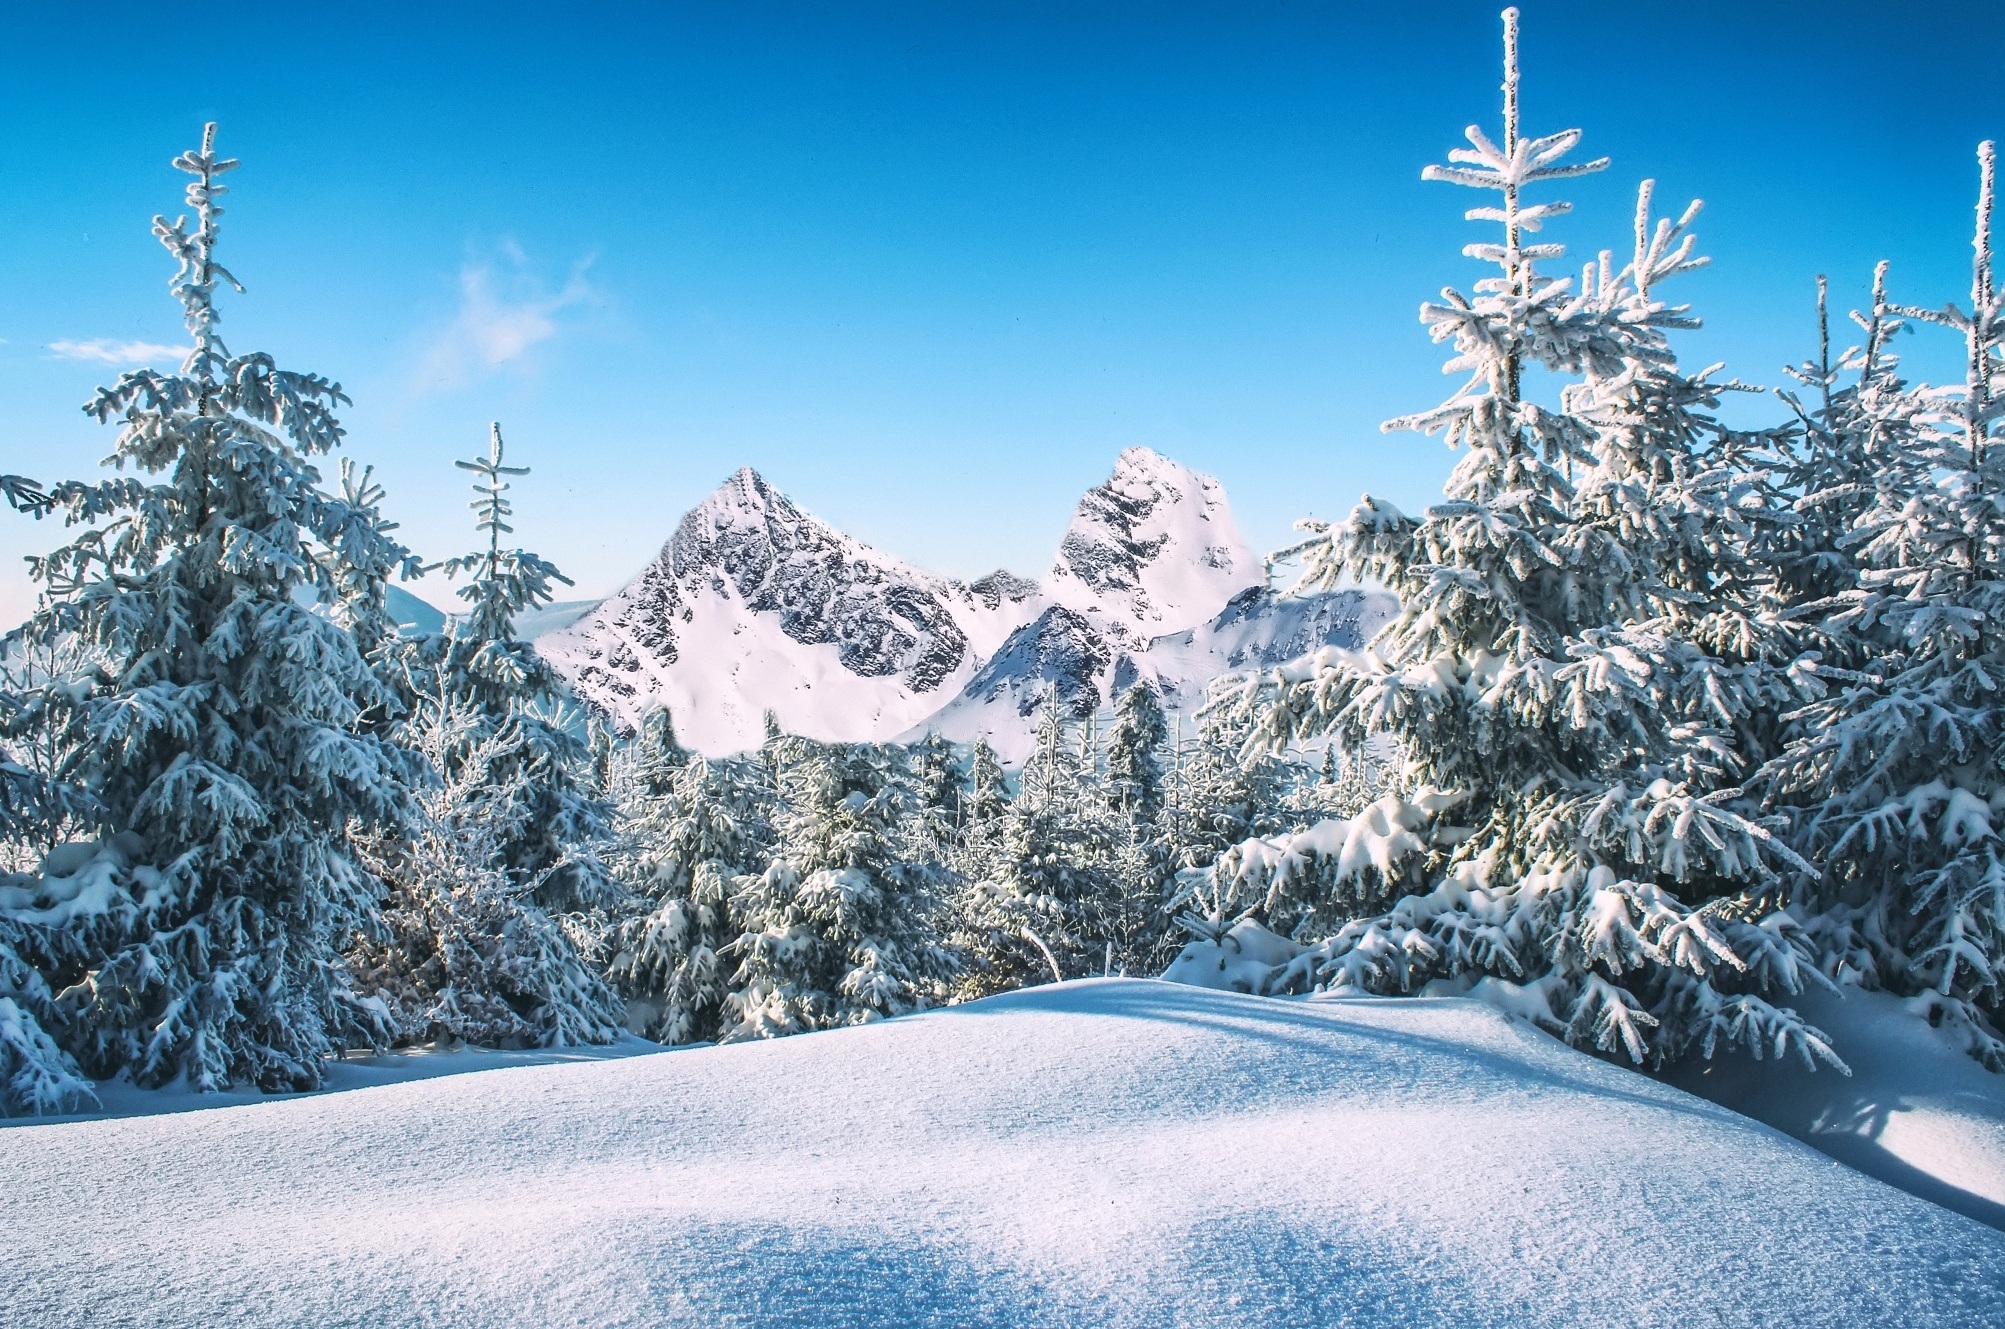
tree, nature, forest, branch, mountain, snow, winter, frost, mountain range, ice, weather, frozen, fir, season, trees, spruce, mountains, icicles, piste, ecosystem, snowy scenery, snowy trees, biome, woody plant, mountainous landforms